Hochspeyer station

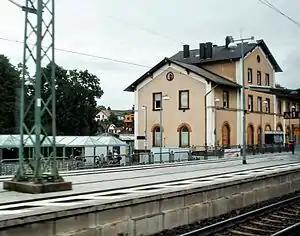
Former entrance building and one of two current platforms

Hochspeyer station – originally officially "Neuhochspeyer" or "Neu-Hochspeyer" – is the station of the town of Hochspeyer in the German state of Rhineland-Palatinate. Deutsche Bahn classifies it as belonging to category 4 and it has four platform tracks. The station is located in the network of the Verkehrsverbund Rhein-Neckar (Rhine-Neckar transport association, VRN) and belongs to fare zone 100. Its address is "Bahnhofstraße 1".